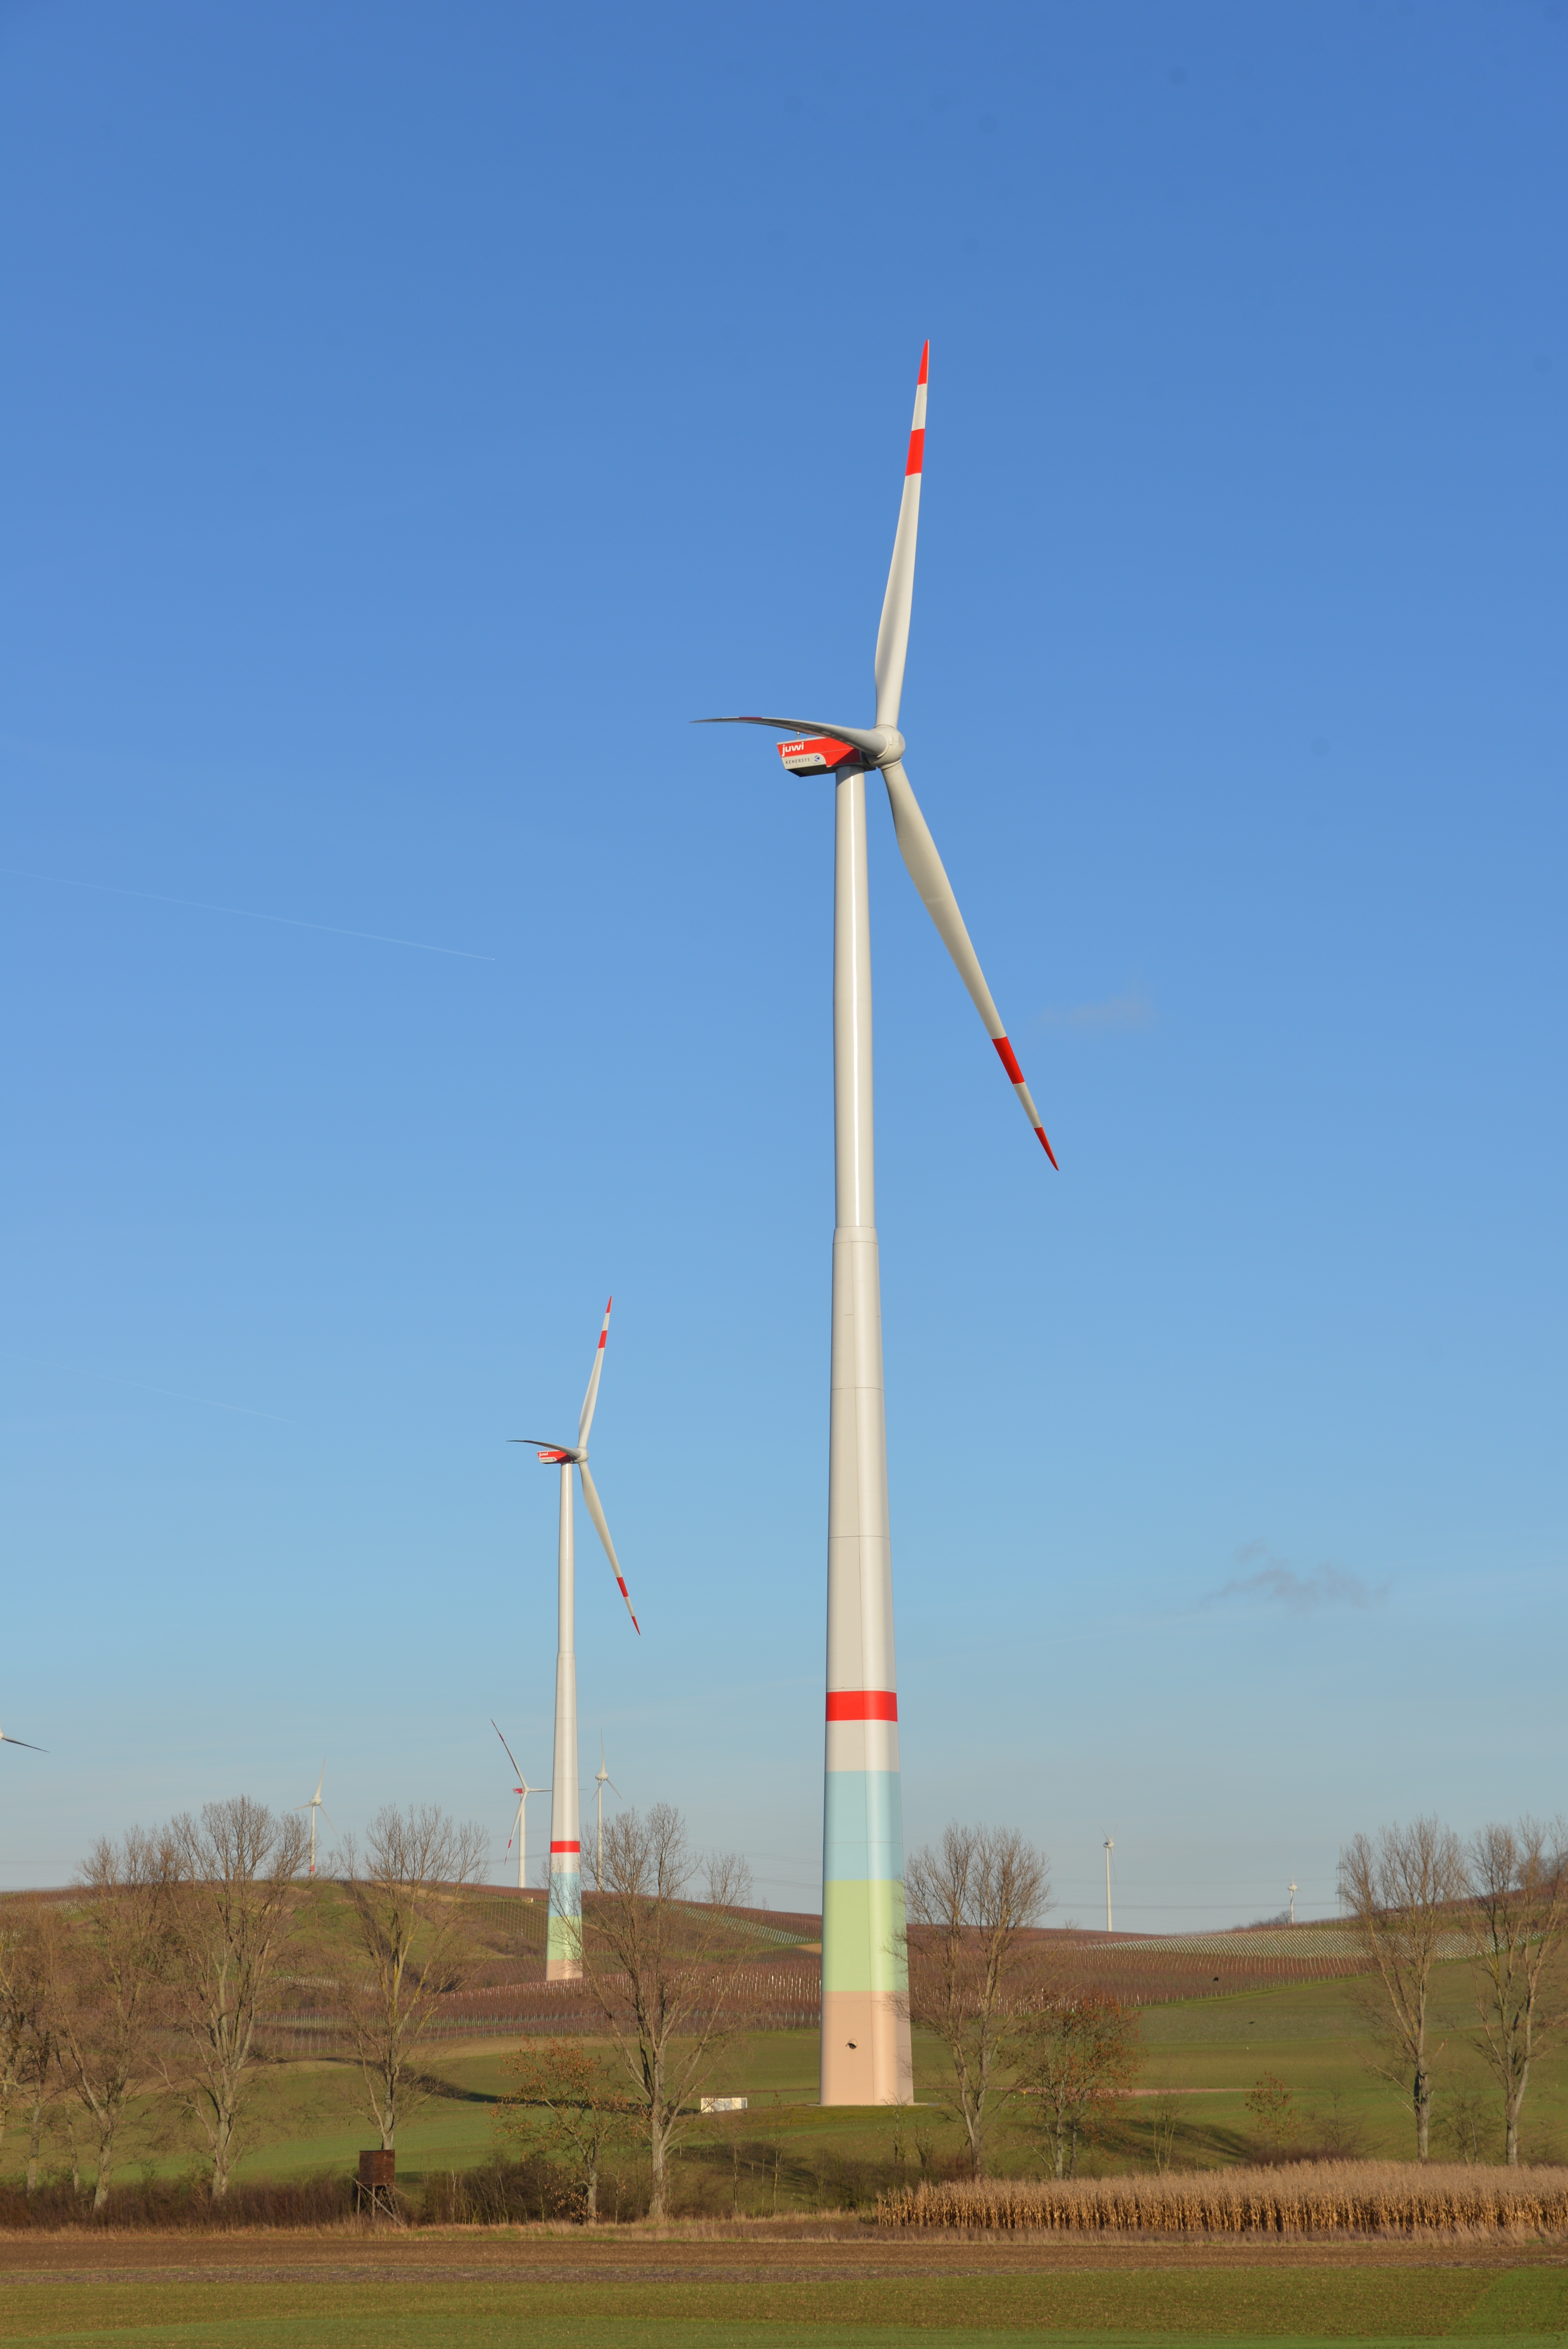
landscape, sky, field, meadow, windmill, wind, environment, machine, blue, wind turbine, wind energy, energy, eco, wind power, current, mill, wind farm, rotor, renewable energy, propeller, power generation, wind park, forward, eco energy, environmental technology, windr der, winkrafftanlage